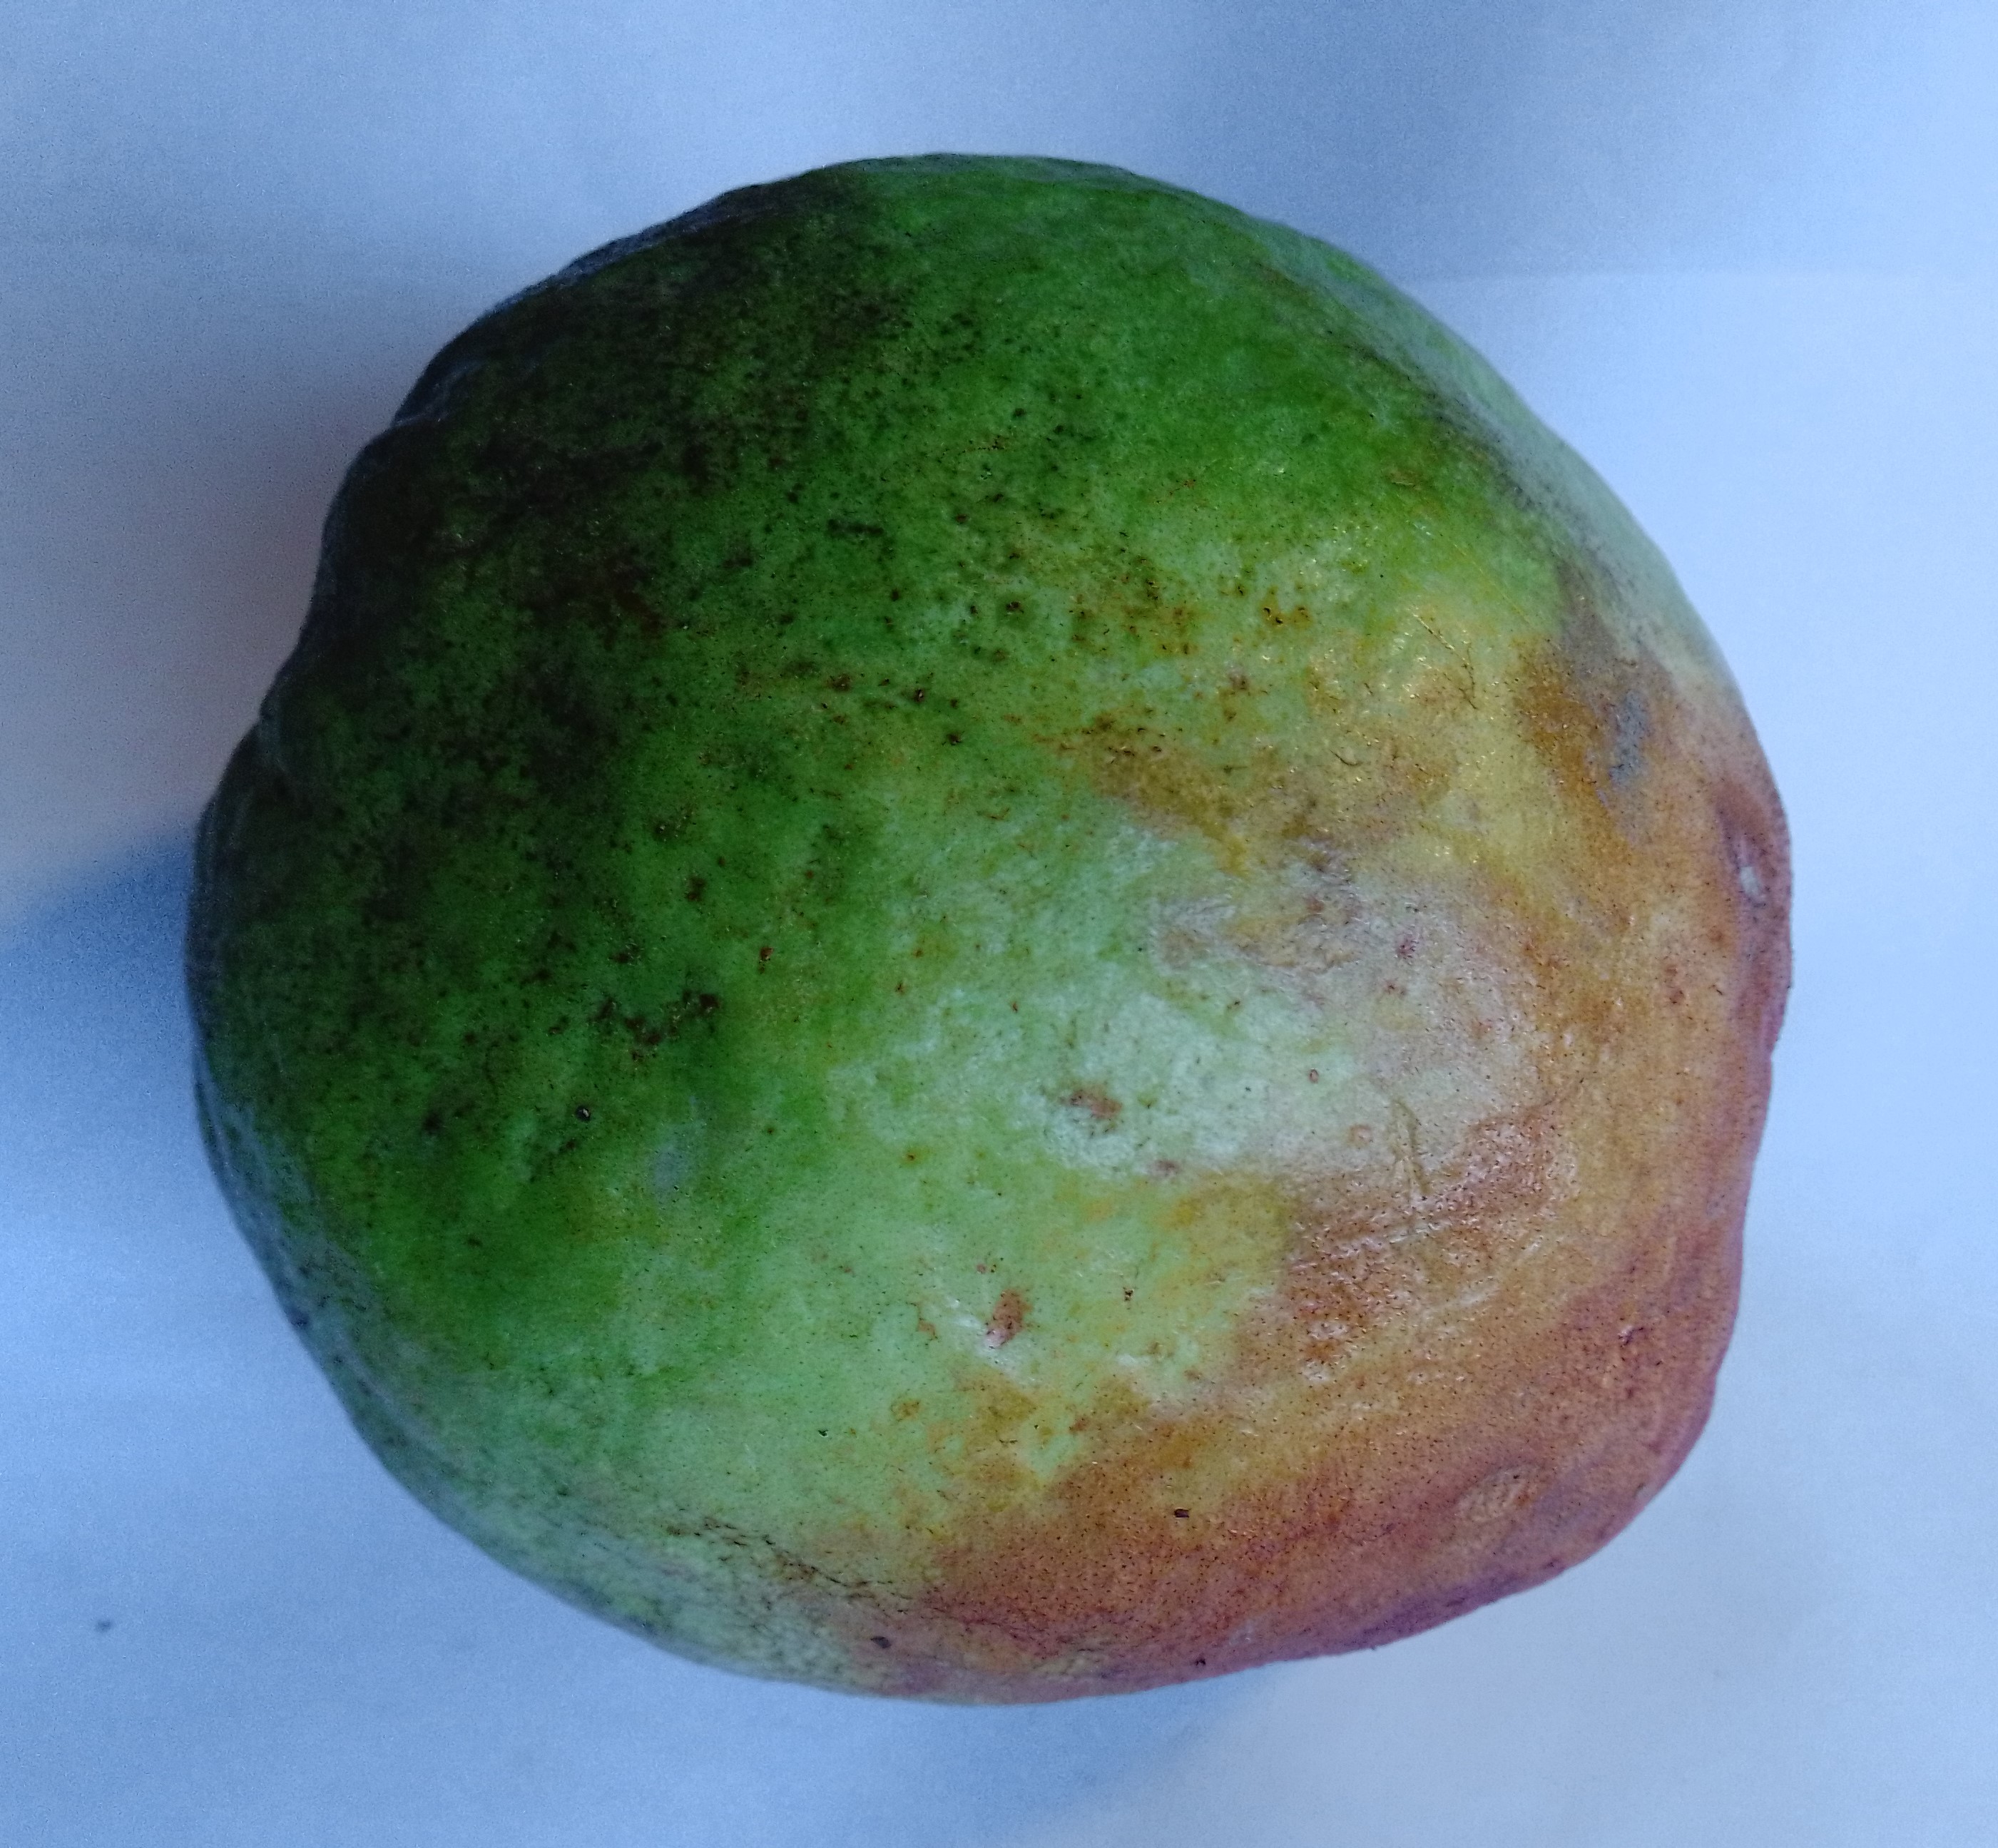
Fruit: guava
Condition: rotten